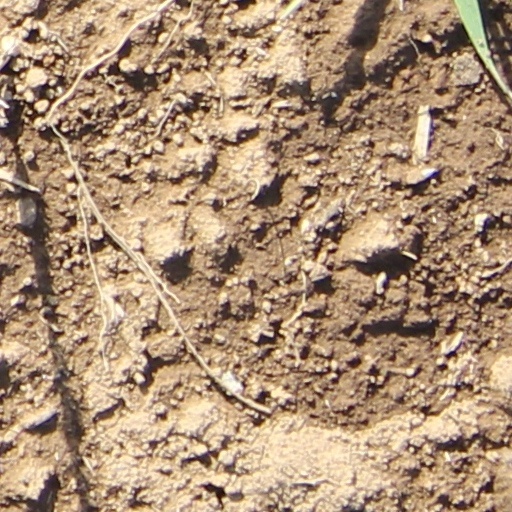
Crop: wheat